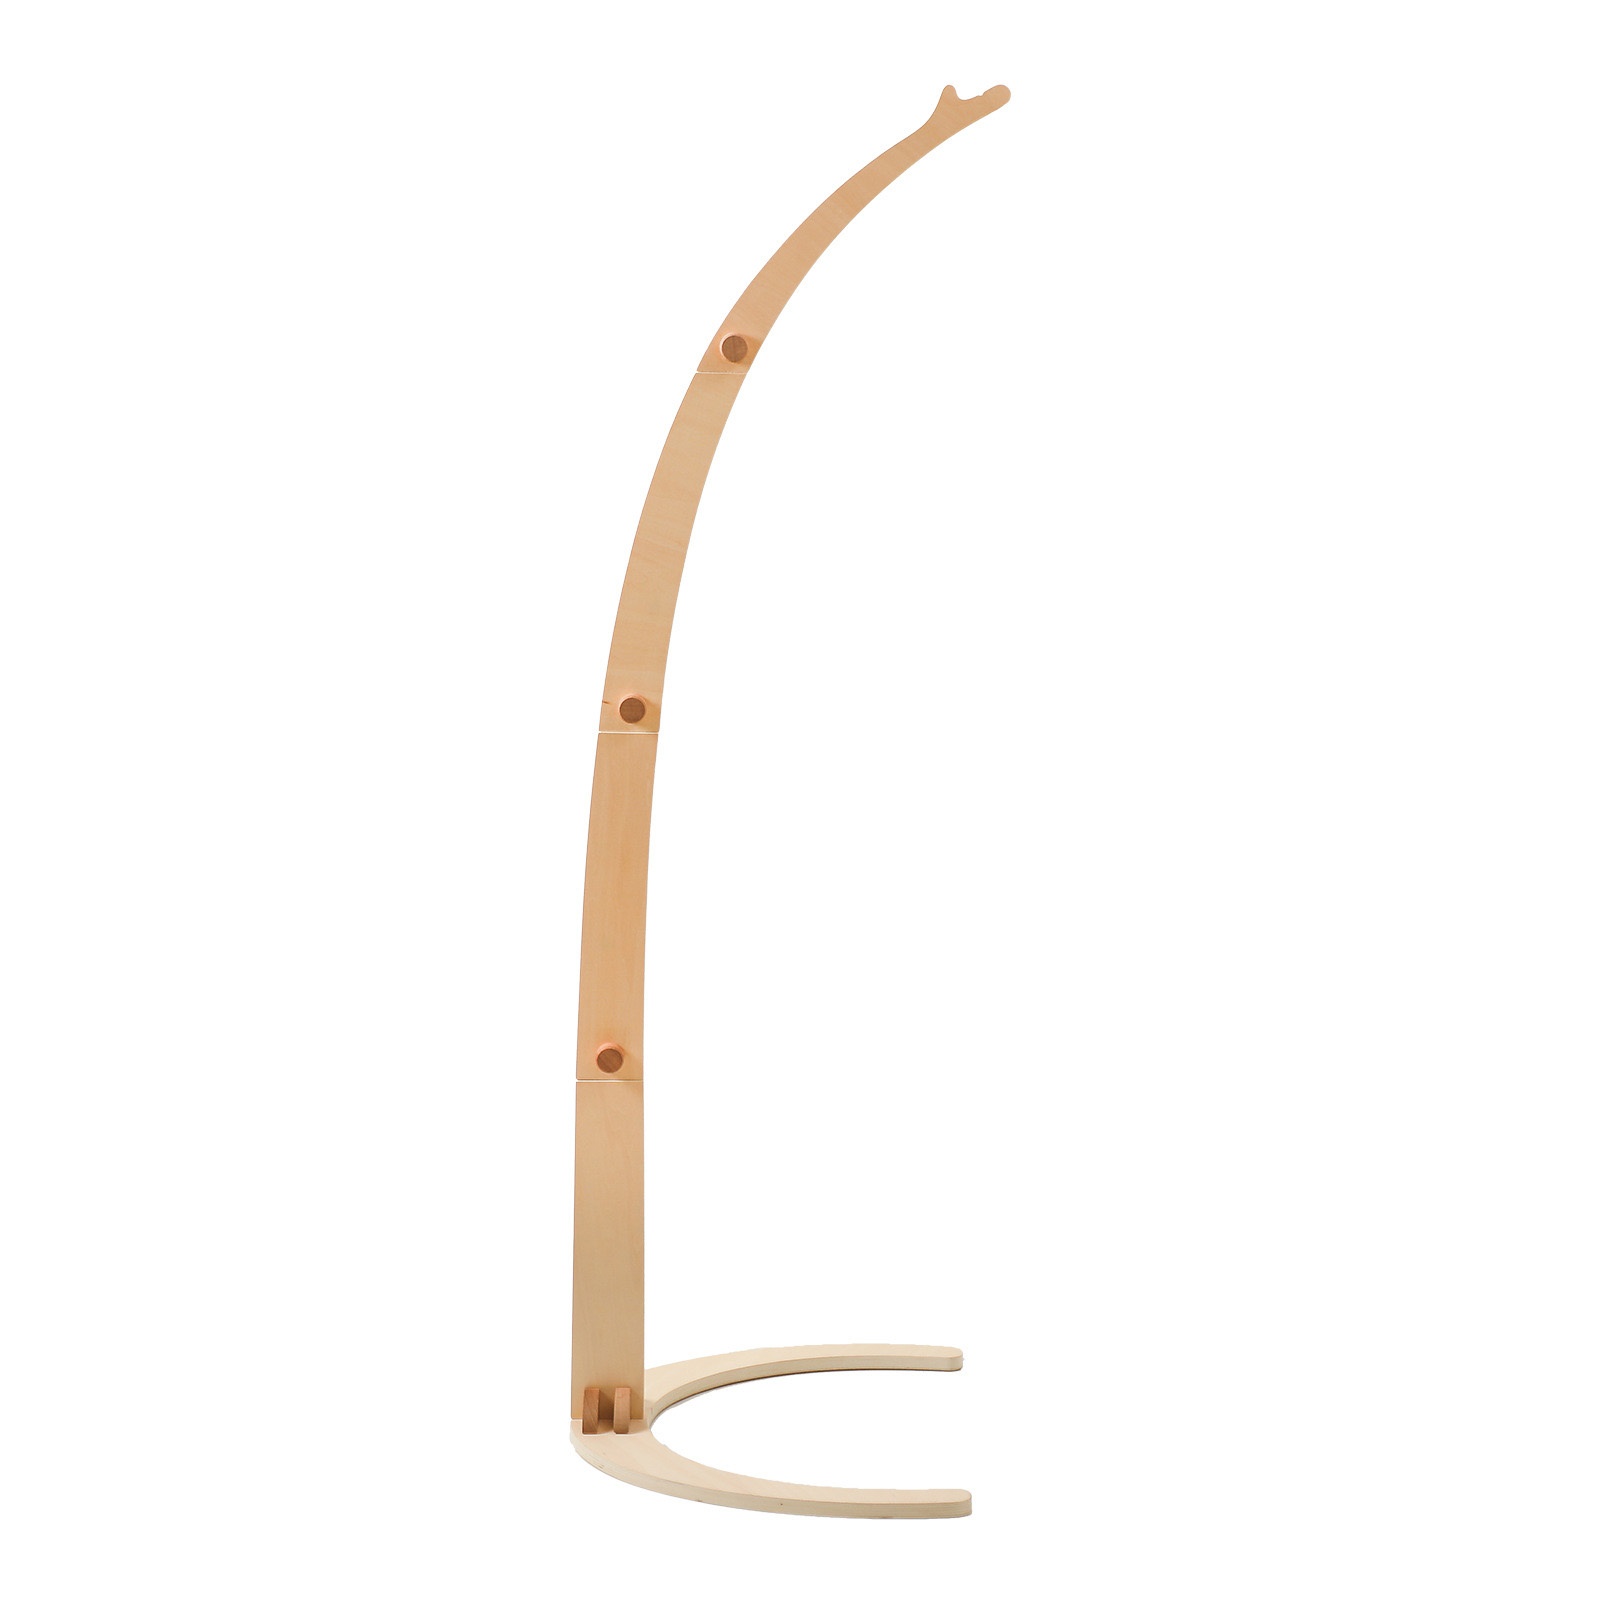
BABY MOBILE HANGER (FLOOR-STANDING)
SIZE 51.9 inches/ 132cm MATERIALS Beech FEATURE A Beautiful Addition to Any Crib: Our bed bell holder has a simple and timeless design that you will love to hang baby mobiles from; All surfaces are sanded smooth with rounded edges to showcase its natural beauty and to ensure safety, plus it can be painted to match your nursery
Brand: Wonder Space
Category: Baby & Toddler > Baby Toys & Activity Equipment > Baby Mobile Accessories > Mobile Holders